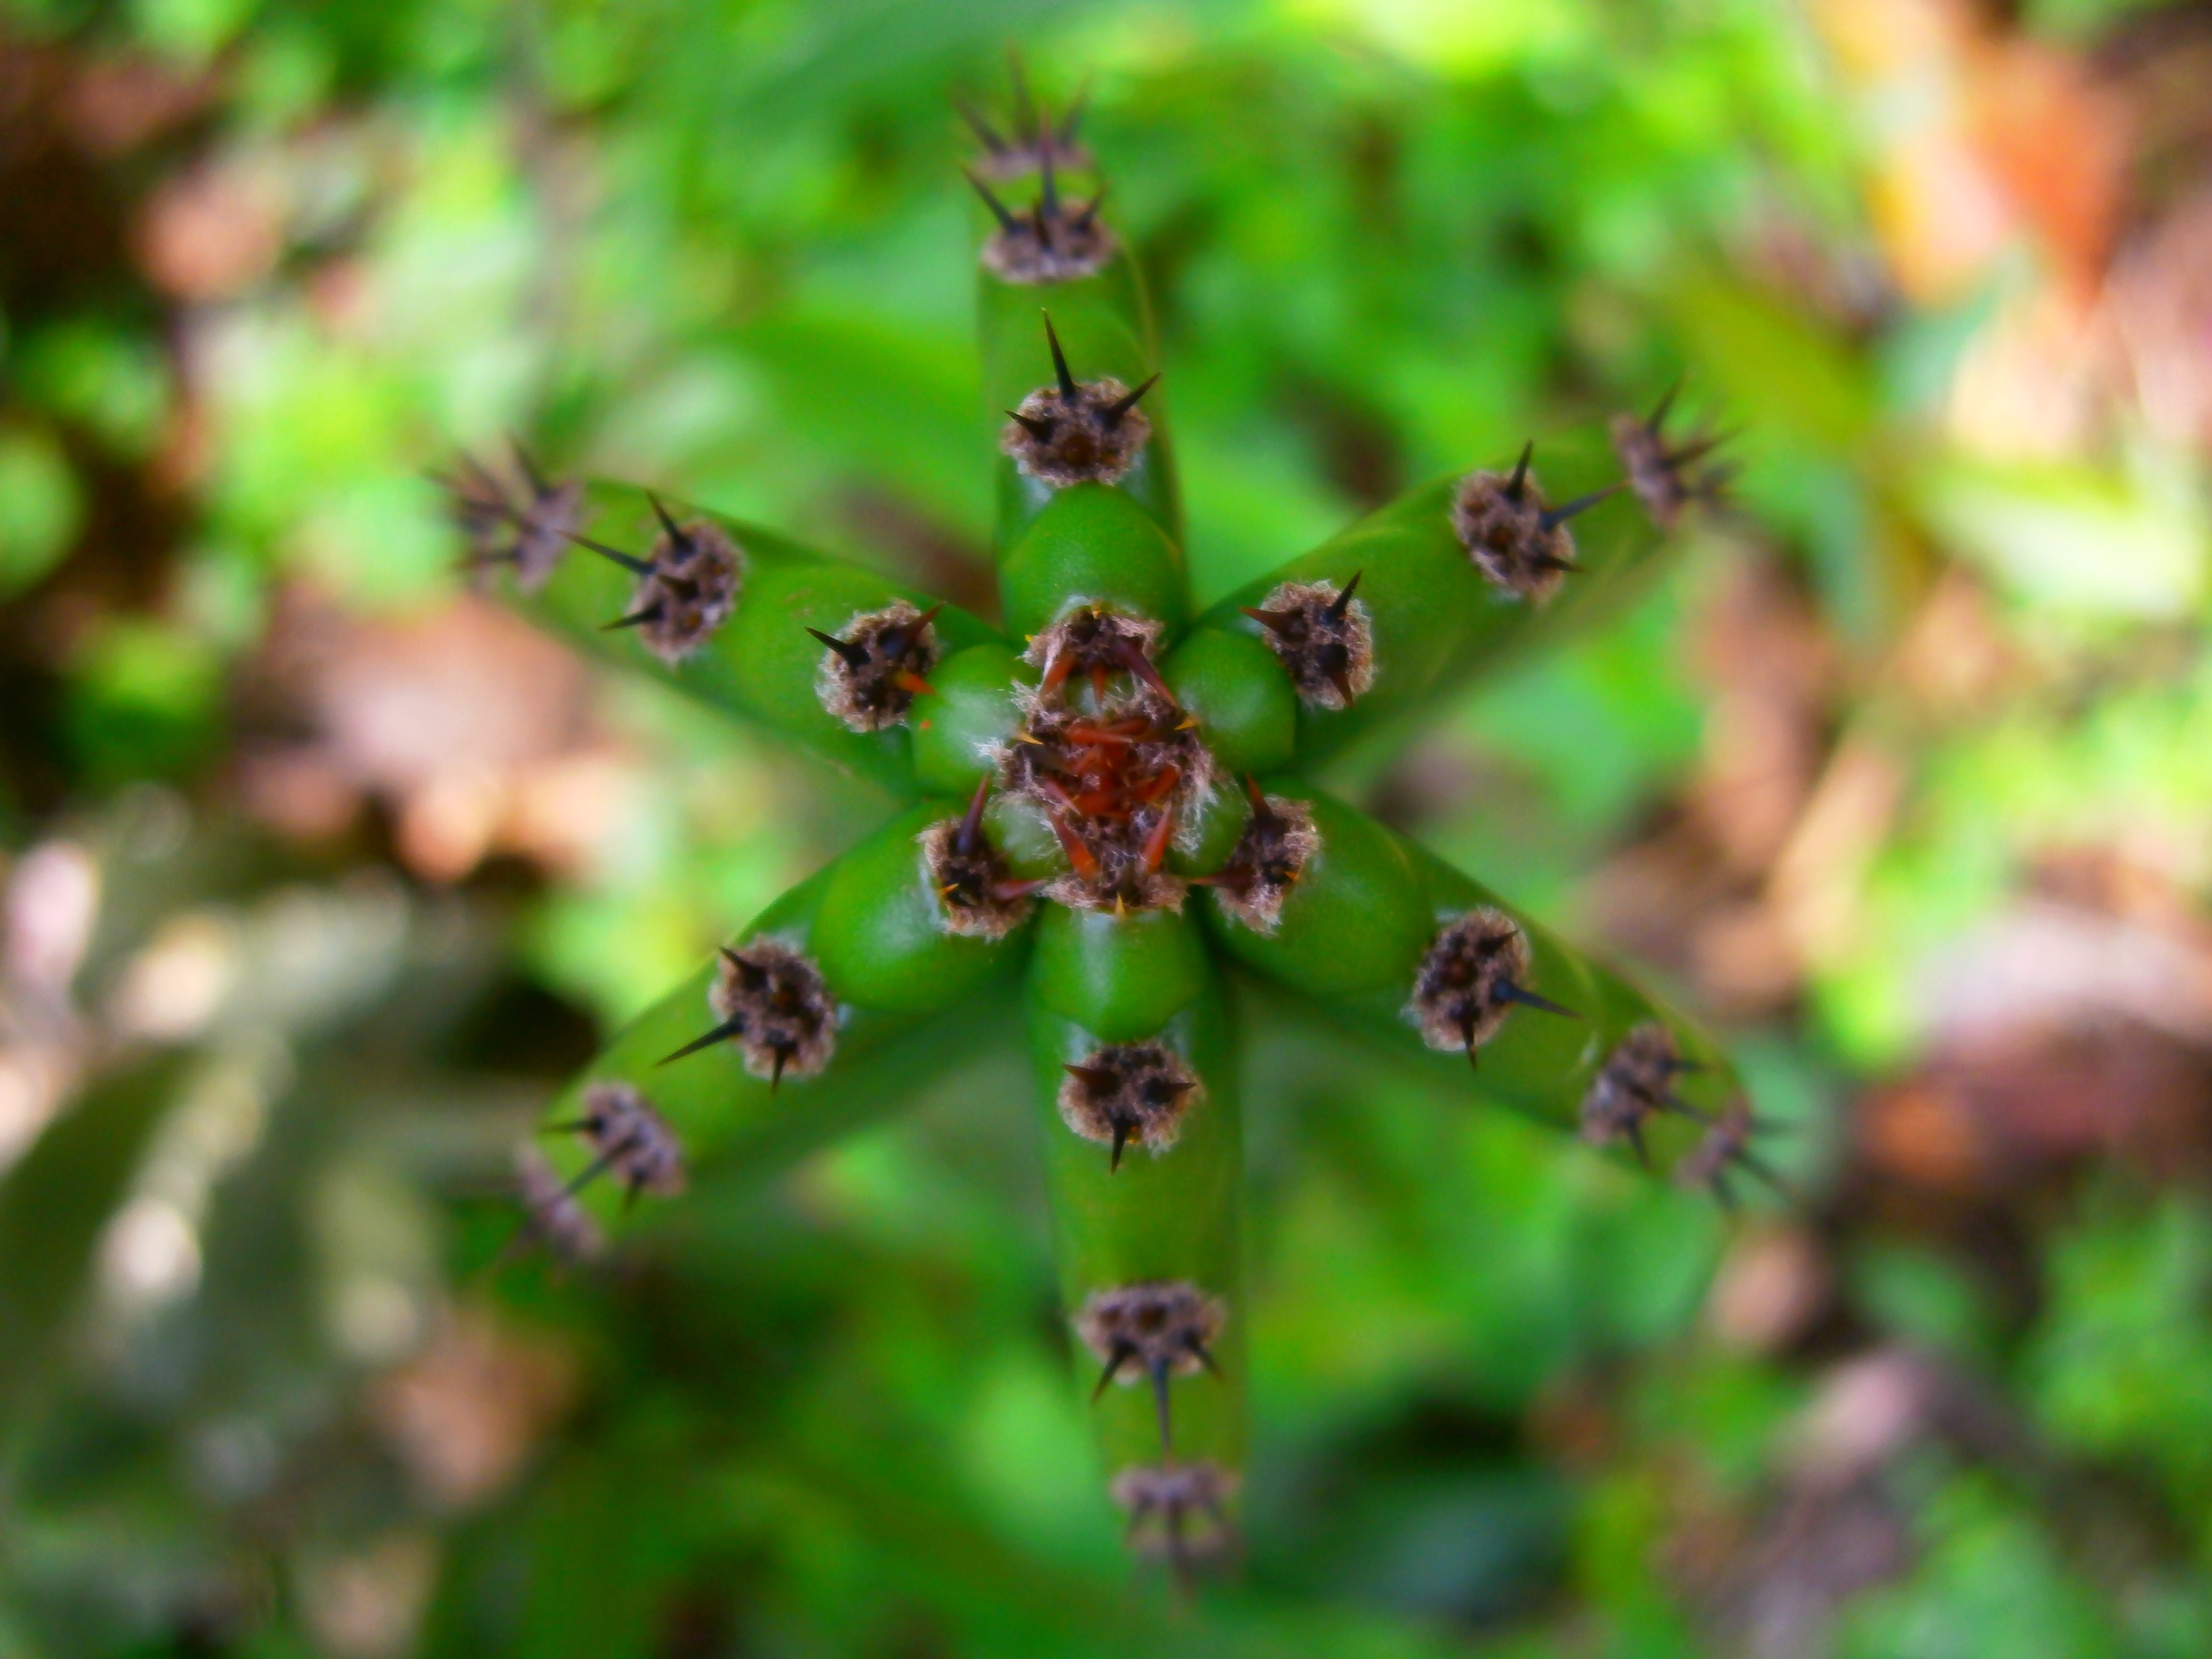
nature, plant, leaf, flower, green, herb, produce, autumn, botany, cacti, flora, wildflower, shrub, thorns, ornamental, macro photography, flowering plant, land plant